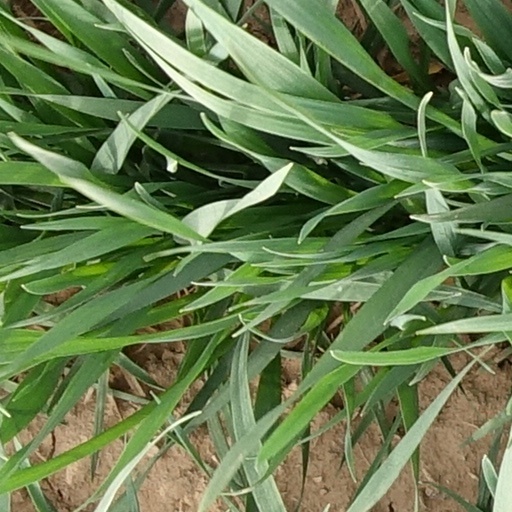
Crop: wheat